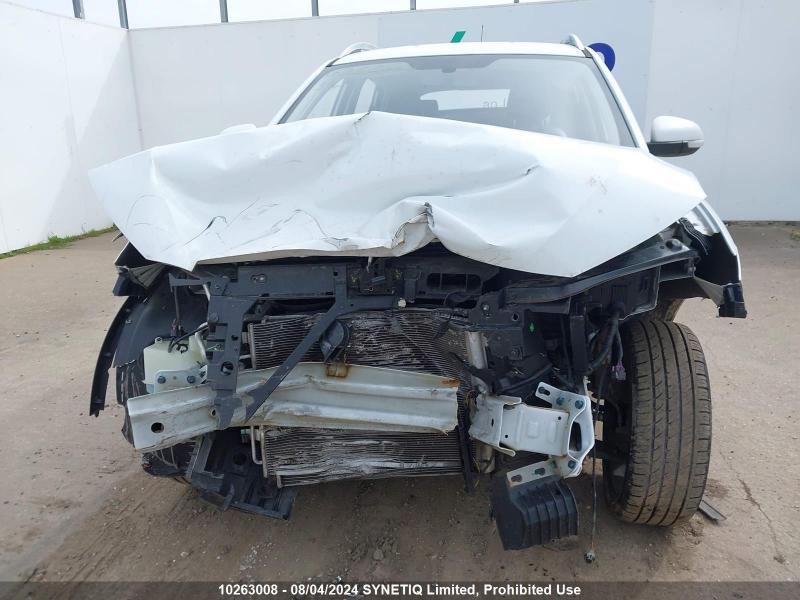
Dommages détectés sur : plaque d'immatriculation avant, pare-choc avant, feu avant droit, feu avant gauche, capot, aile avant droite, aile avant gauche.
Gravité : majeur